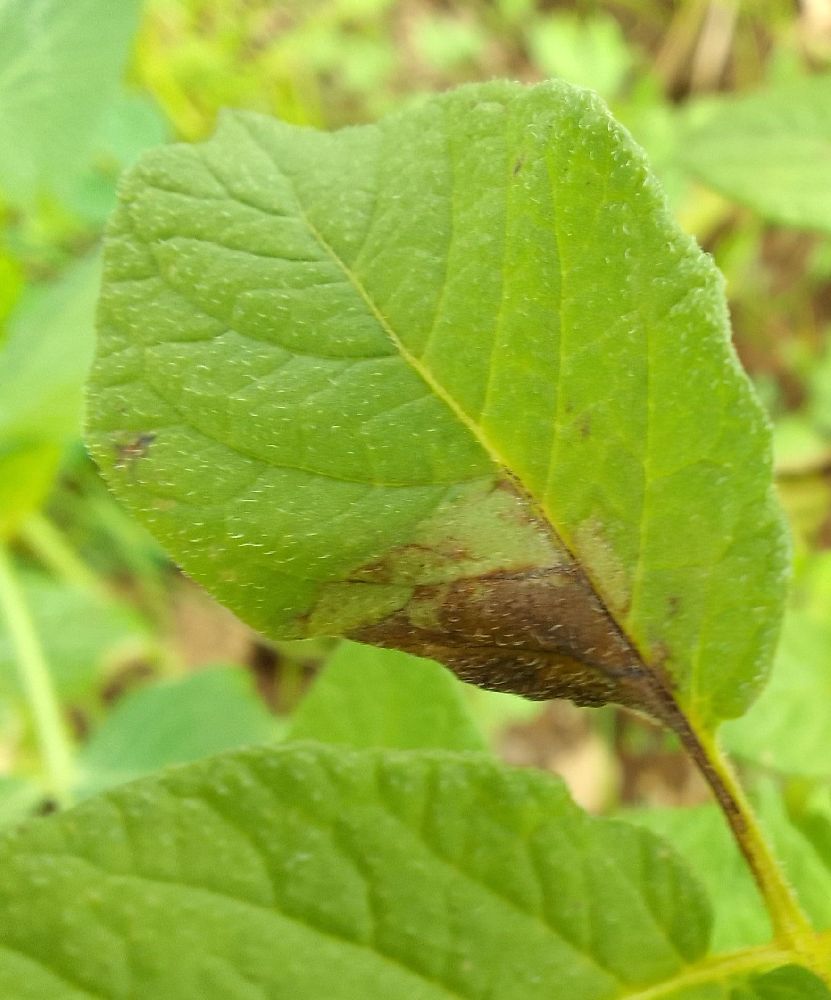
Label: Late blight